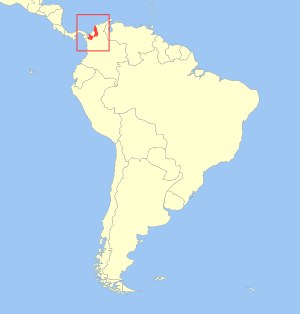
Paryksilkeabe
Udbredelse
Paryksilkeabe, også kaldet hvidtoppet tamarin, er en lille vestabe i familien egernaber. Den lever i tropisk regnskov i Colombia i Sydamerika. Kropslængden er 20 cm, mens vægten er 360 gram. Ryggen og bagdelen er brun, mens underside, arme og top er hvid.